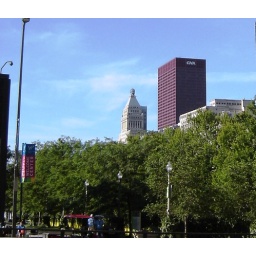
My favorite building in the Chicago skyline, the red CNA tower. Don't know why.